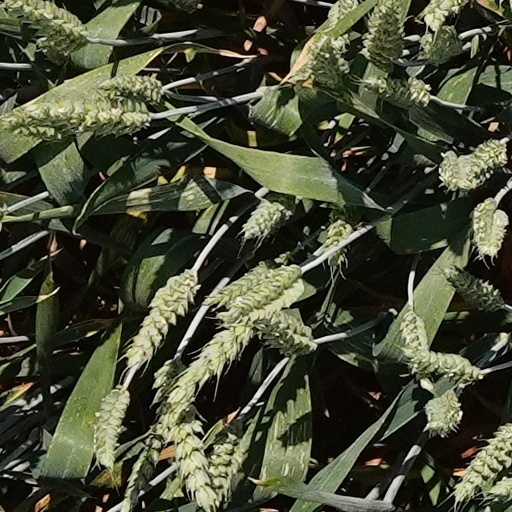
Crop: wheat